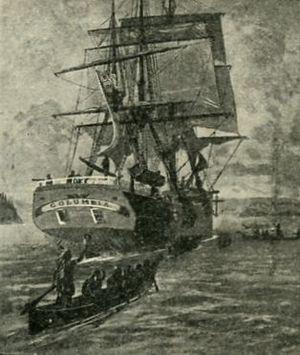
L’expédition du Columbia est l'exploration en mai 1792 de l'embouchure du fleuve Columbia par le navire américain Columbia Rediviva sous le commandement de Robert Gray. Les membres de l'équipage sont devenus les premiers occidentaux connus à naviguer sur le cours d'eau. À la suite de cette première, le fleuve fut ensuite nommé d'après le navire. Gray passa neuf jours à négocier l'achat de fourrures avant de quitter le fleuve.